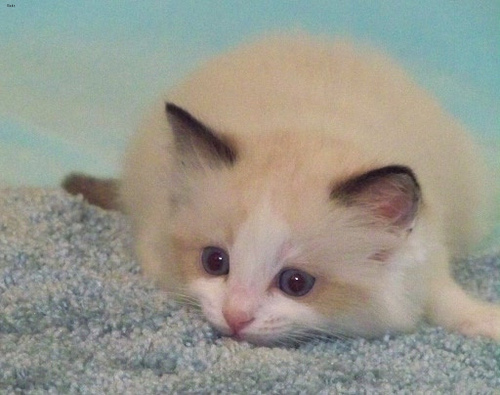
Animal: cat
Breed: Ragdoll